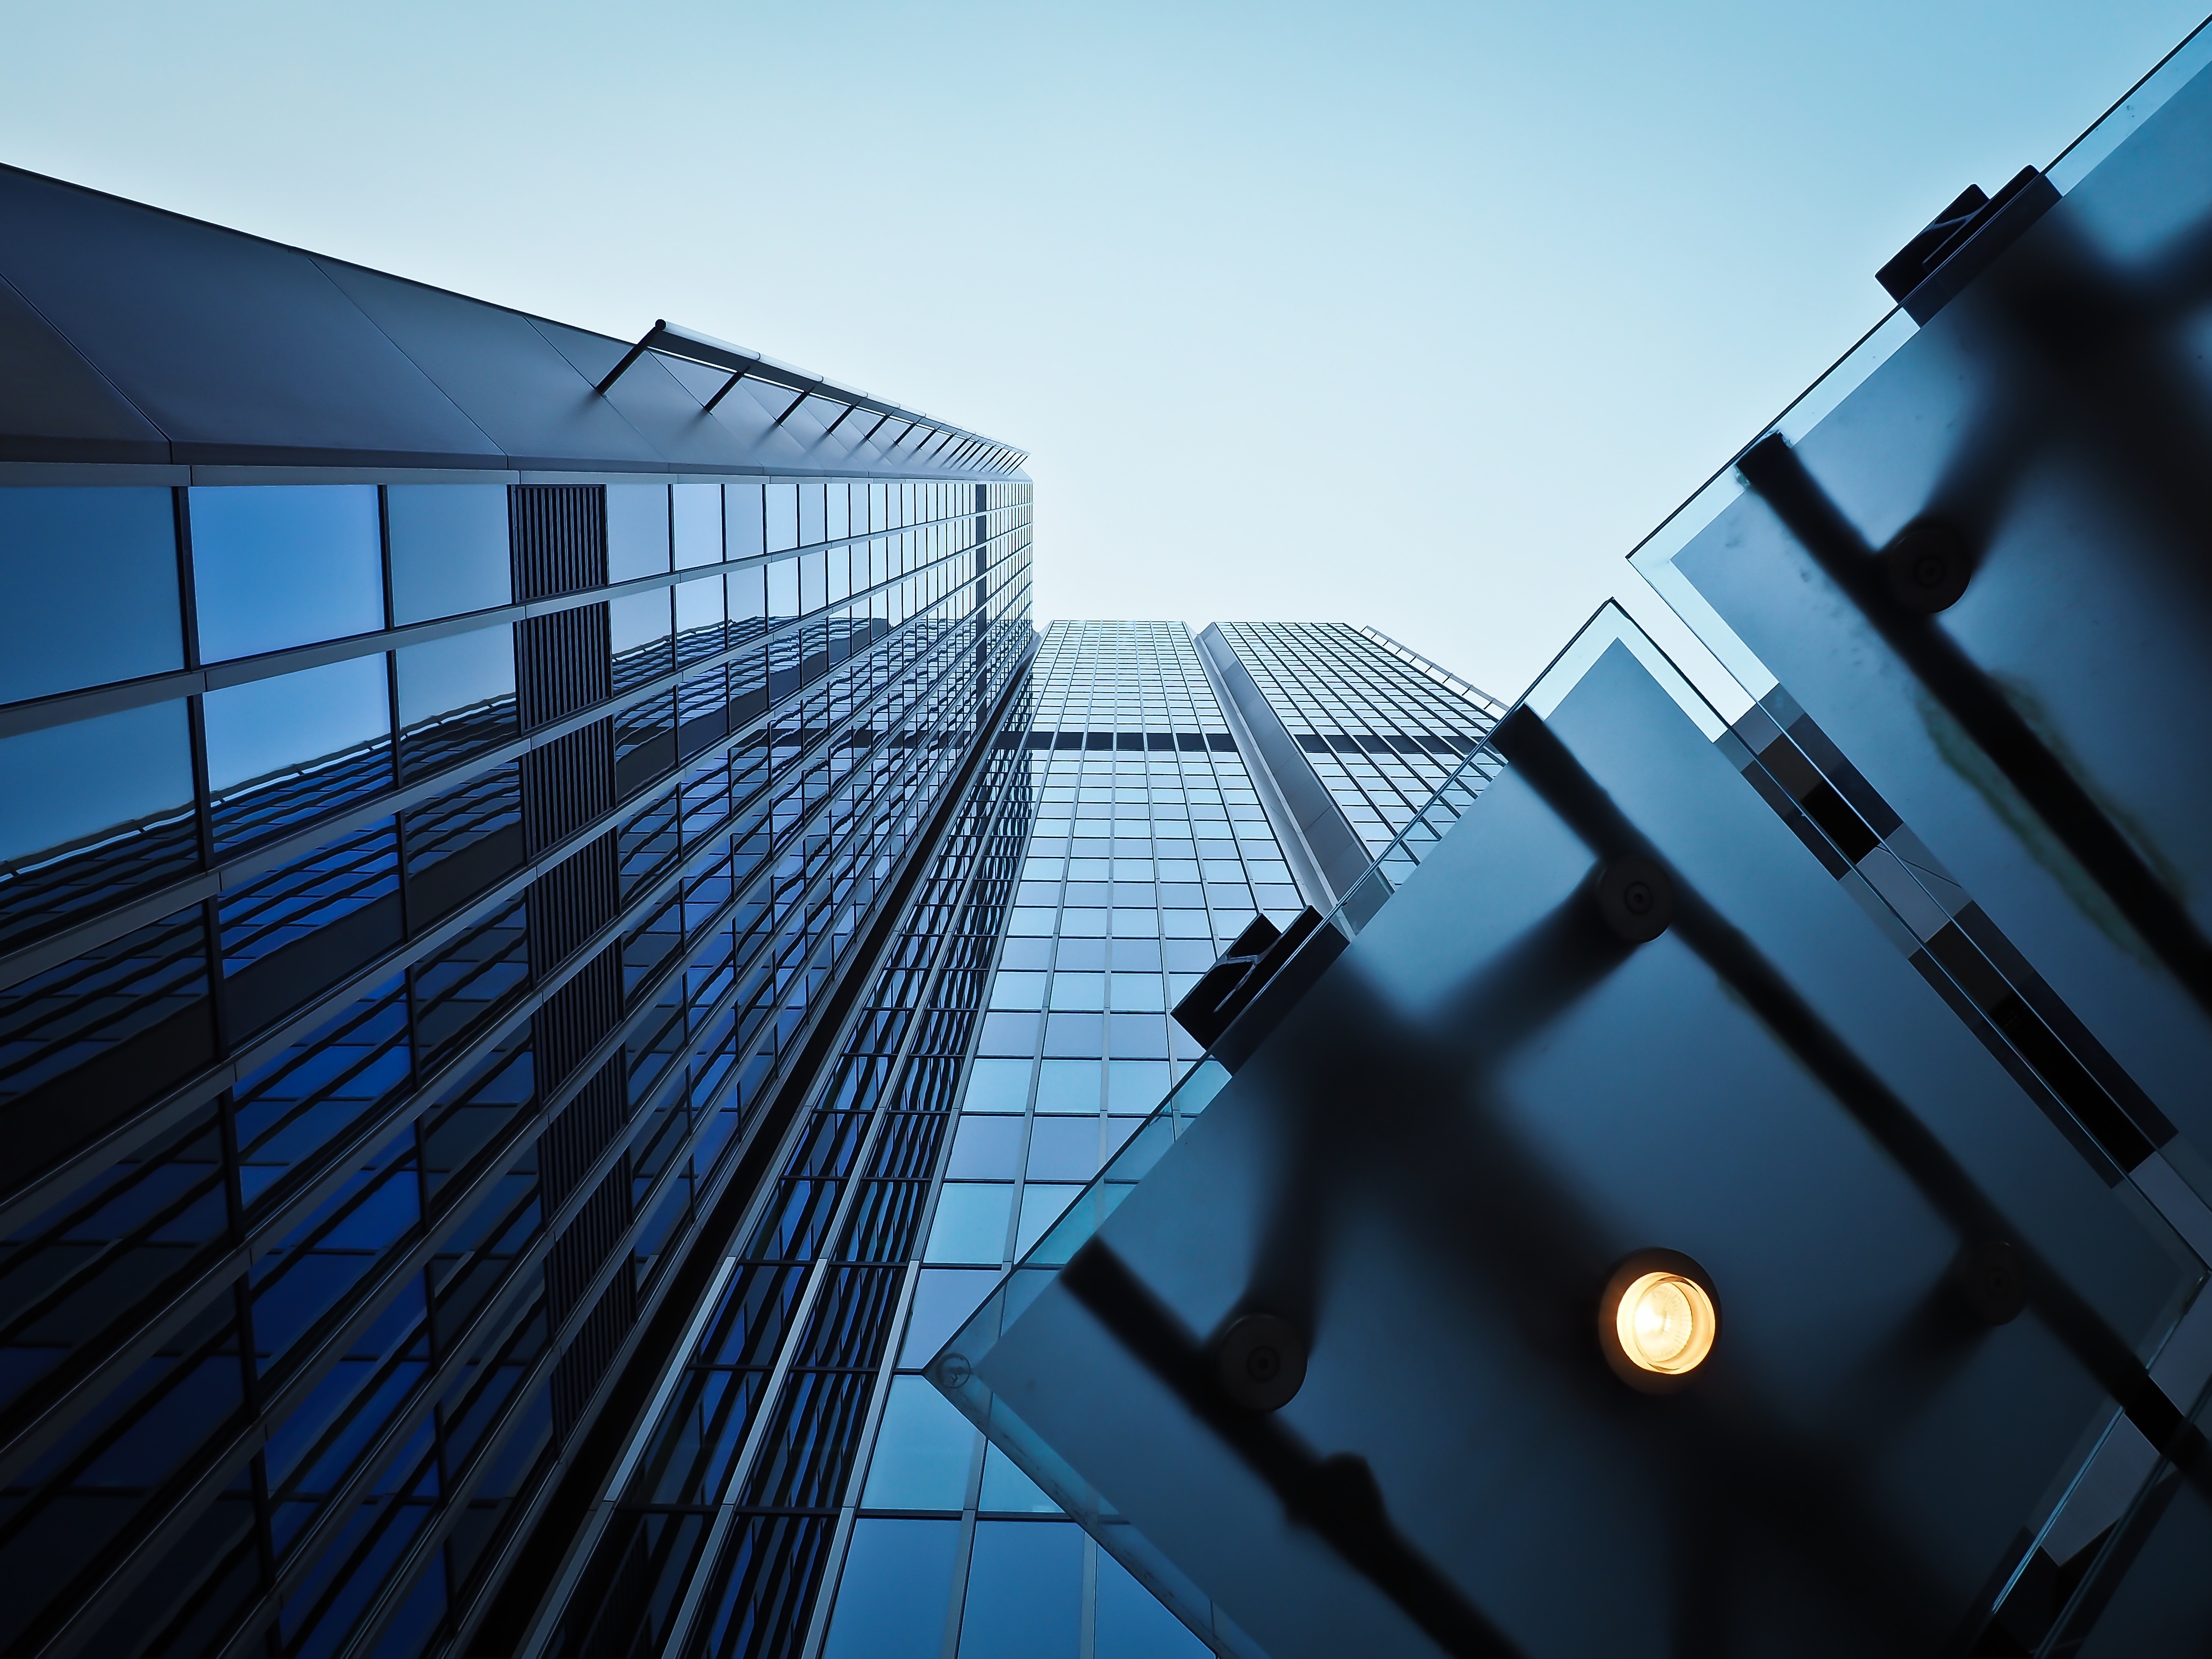
light, architecture, sky, sunlight, window, building, skyscraper, line, geometric, reflection, facade, blue, professional, modern, office building, shape, headquarters, mirroring, low angle shot, dusseldorf, daylighting